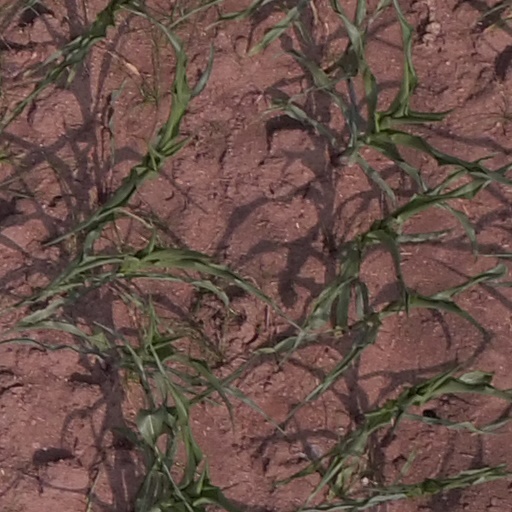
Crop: maize; corn